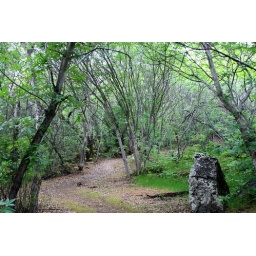
in old rock quarry park in loomis,ca great paths lined with green trees and old boulders